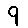
Label: 9